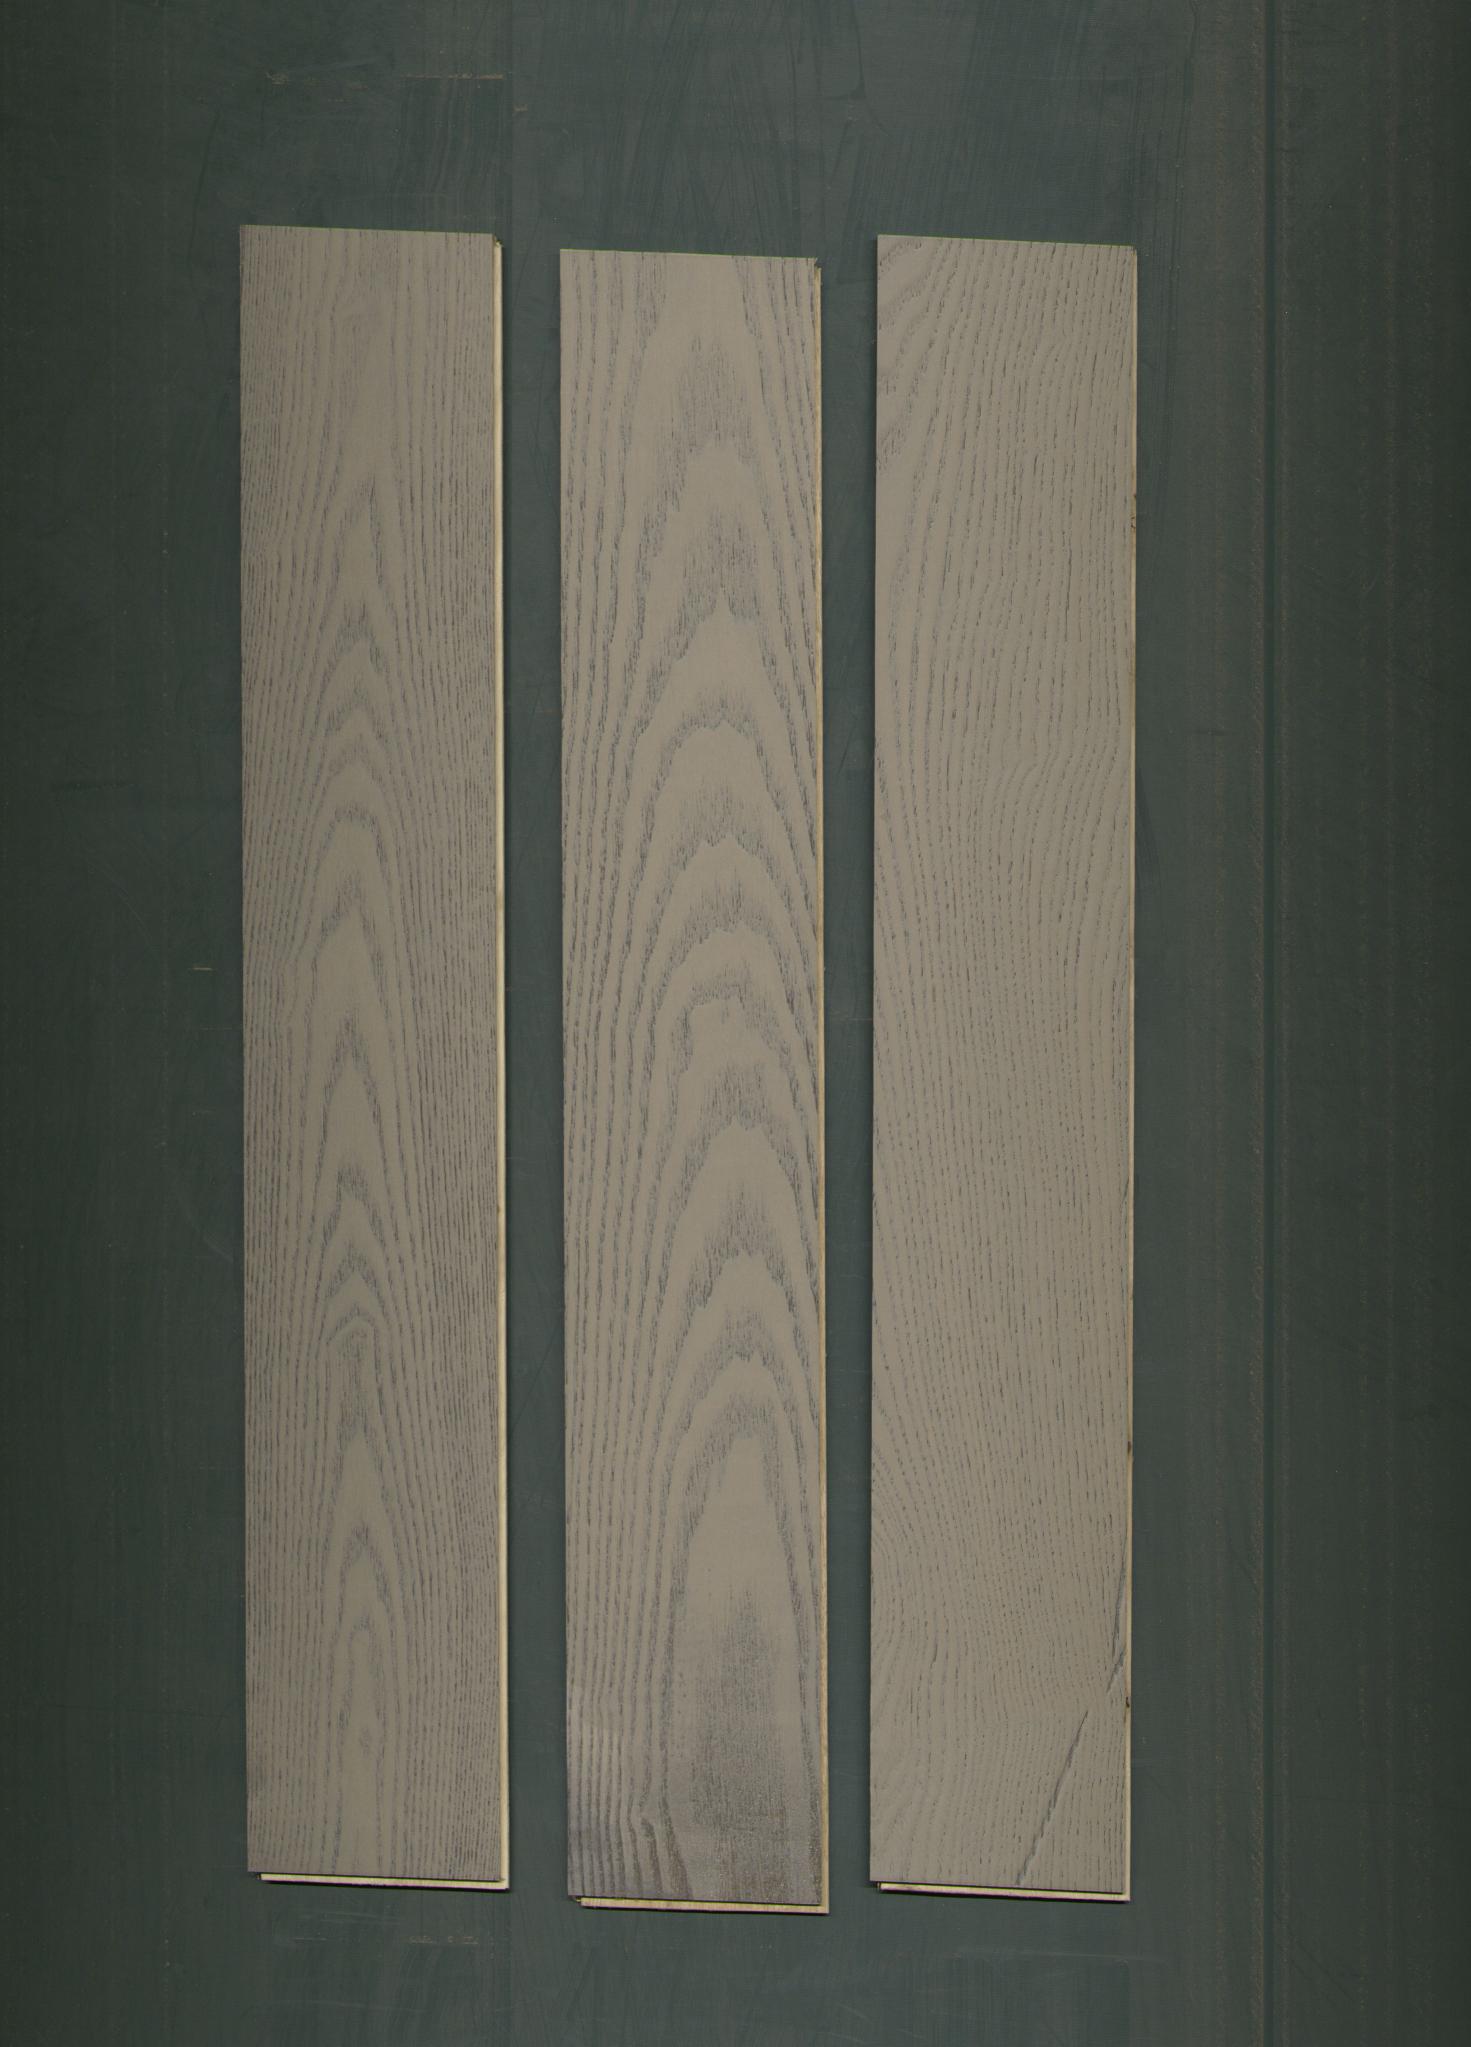
Label: mixers